Georgia Avenue–Silver Spring Line

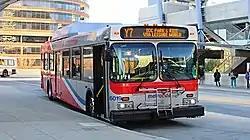
Route Y7 at Silver Spring station.

Between 2011 and 2012, WMATA released a study on the Y lines. At the time, the Y line was suffering from insufficient run time, inconvenient service frequencies, and operational issues the line has. Proposals were to simplify the line, add time to schedule buses, combine bus stops together, improve amenities at bus stops, and convert route Y9 as a MetroExtra route. These changes will go under short to long term plans.